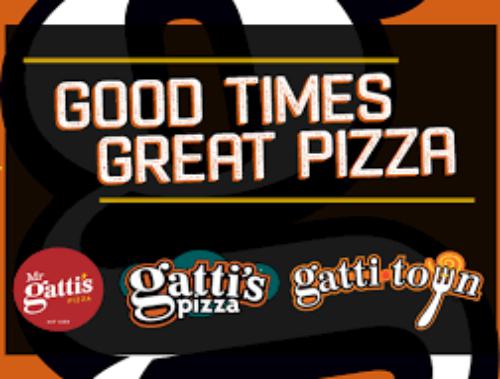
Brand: Gatti's Pizza
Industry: Food